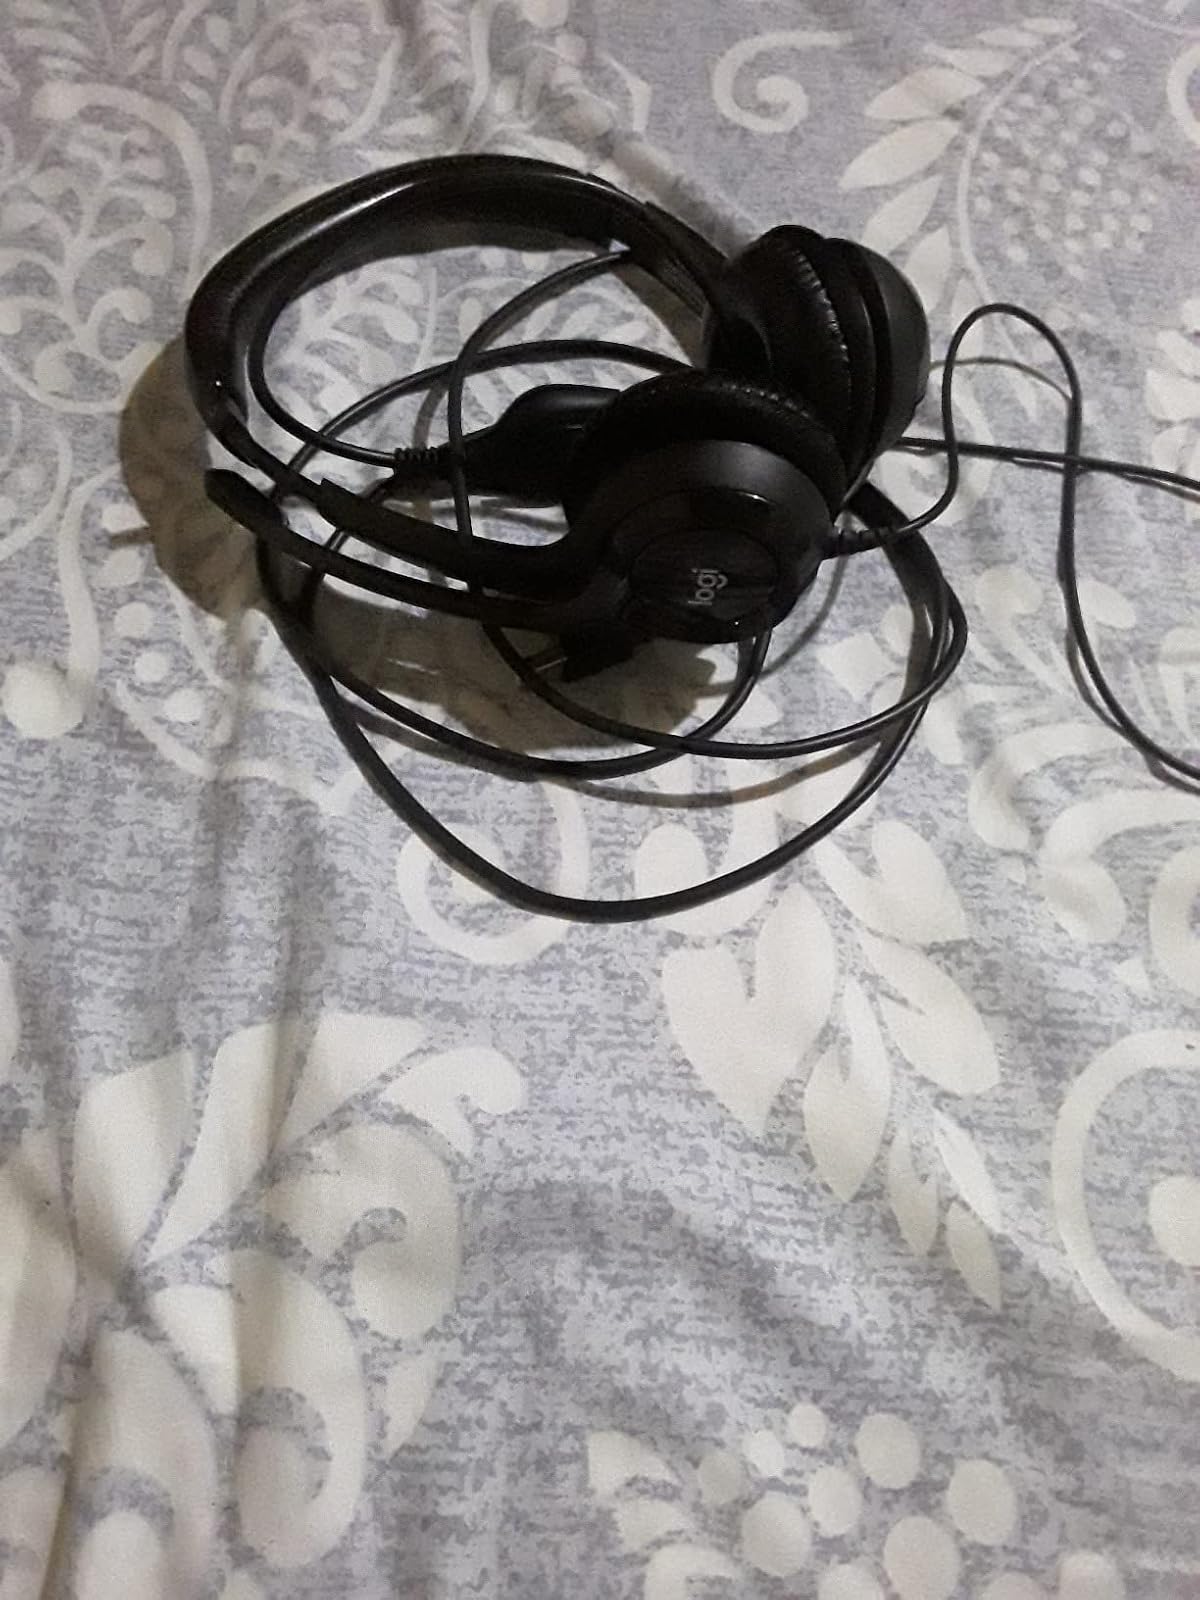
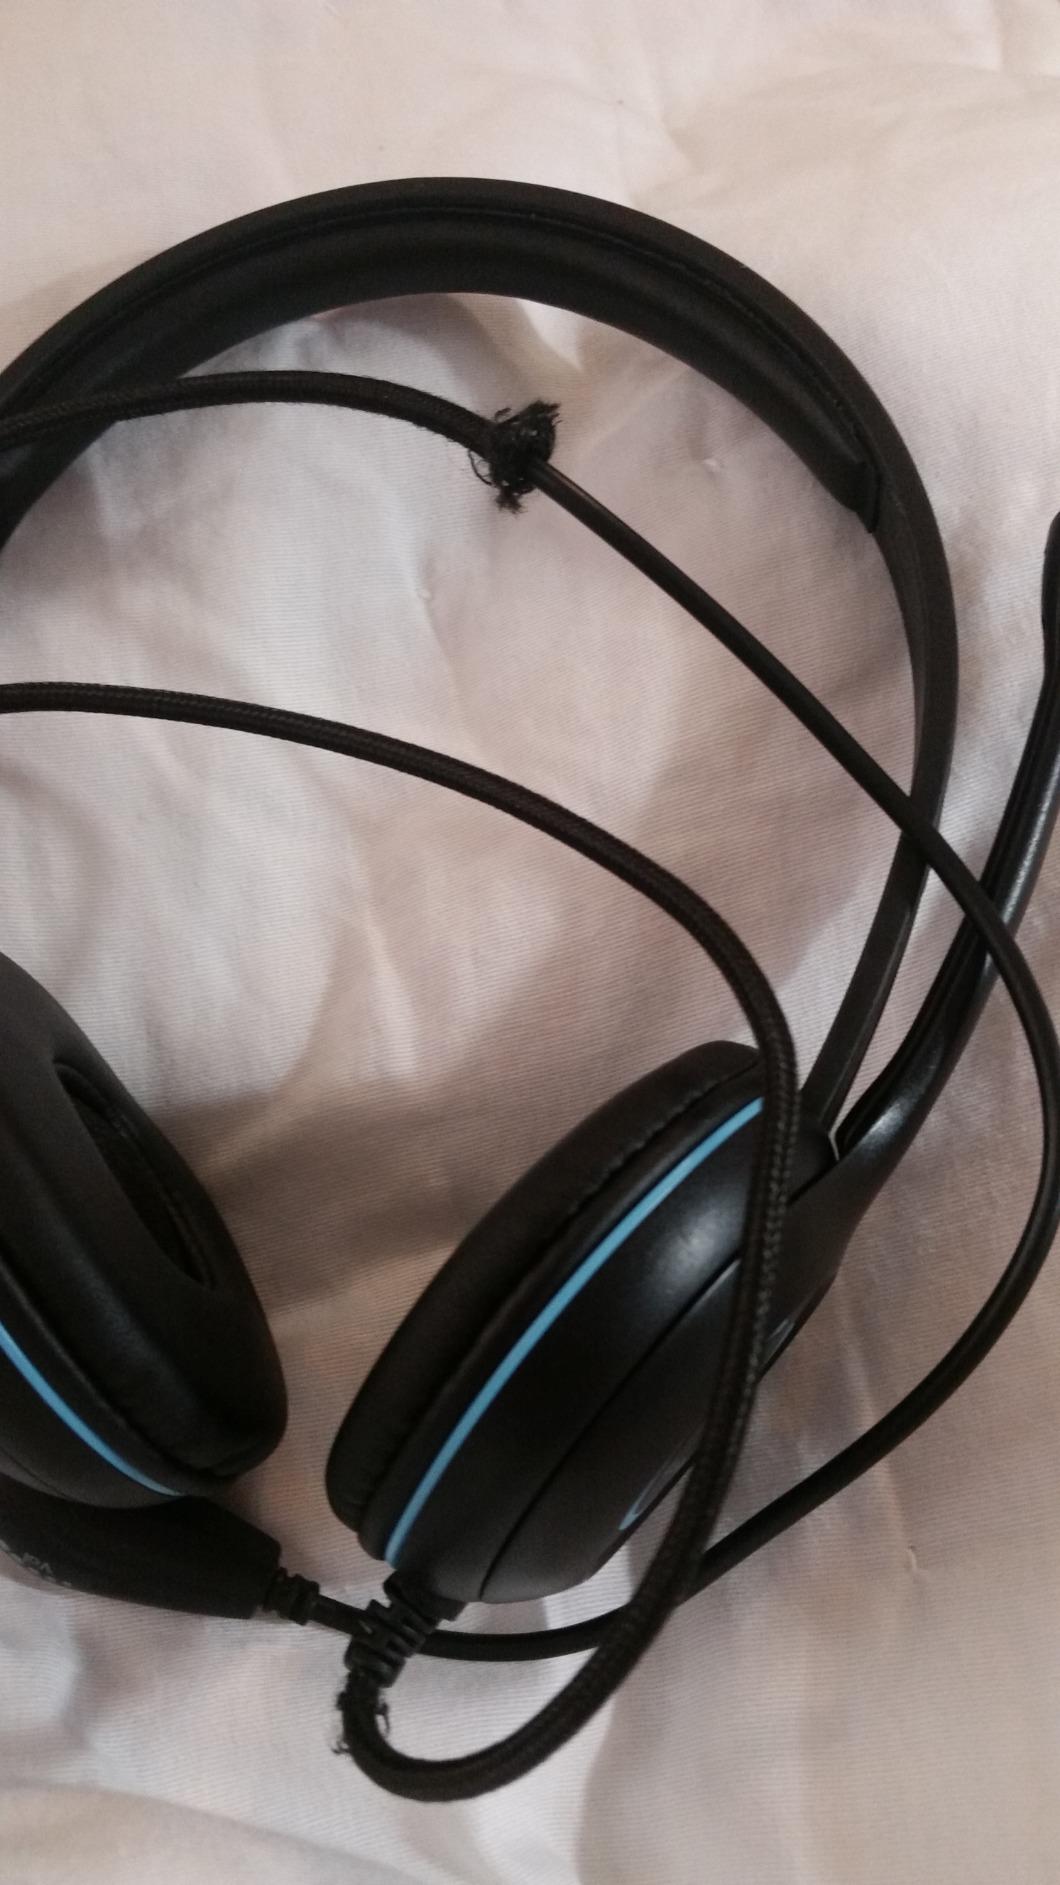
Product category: headphones
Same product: no